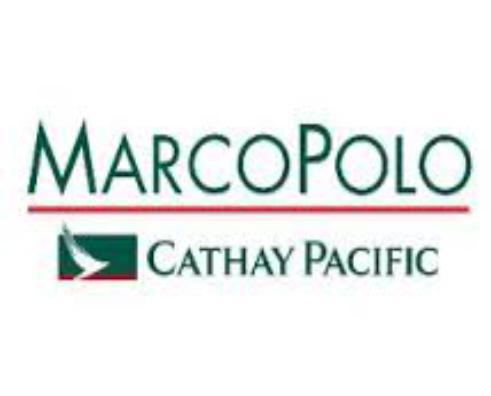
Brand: Cathay
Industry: Others